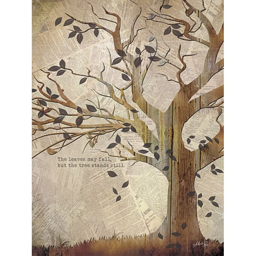
the art print by person .